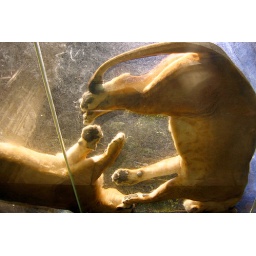
Lions sleeping on the glass cieling in the lion exhibit at the MGM Grand Hotel in Las Vegas.